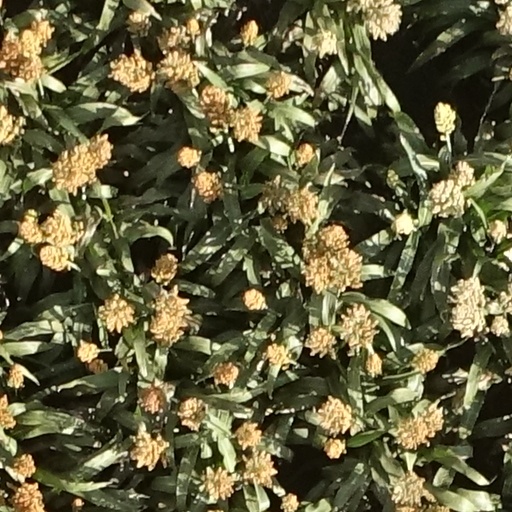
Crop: sorghum